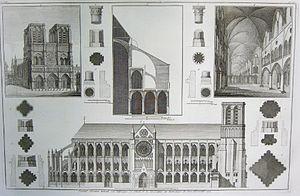
Jean Baptiste Louis Georges Seroux d’Agincourt, né le 5 avril 1730 à Beauvais et mort le 24 septembre 1814 à Rome, est un fermier général, antiquaire et historien de l'art français.